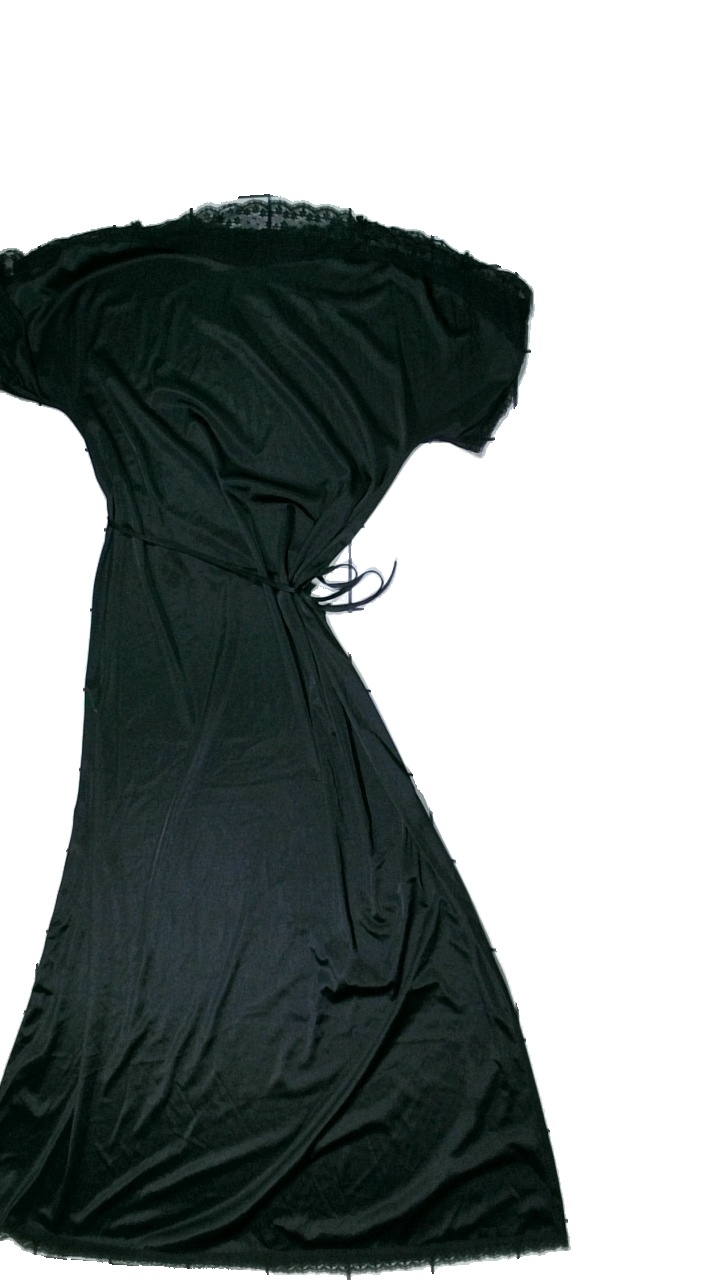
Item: Dress (Ladies)
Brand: Missing
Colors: Black
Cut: Regular
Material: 100% Polyester
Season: All
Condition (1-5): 5
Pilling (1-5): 5
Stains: Minor
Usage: Reuse
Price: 50-100